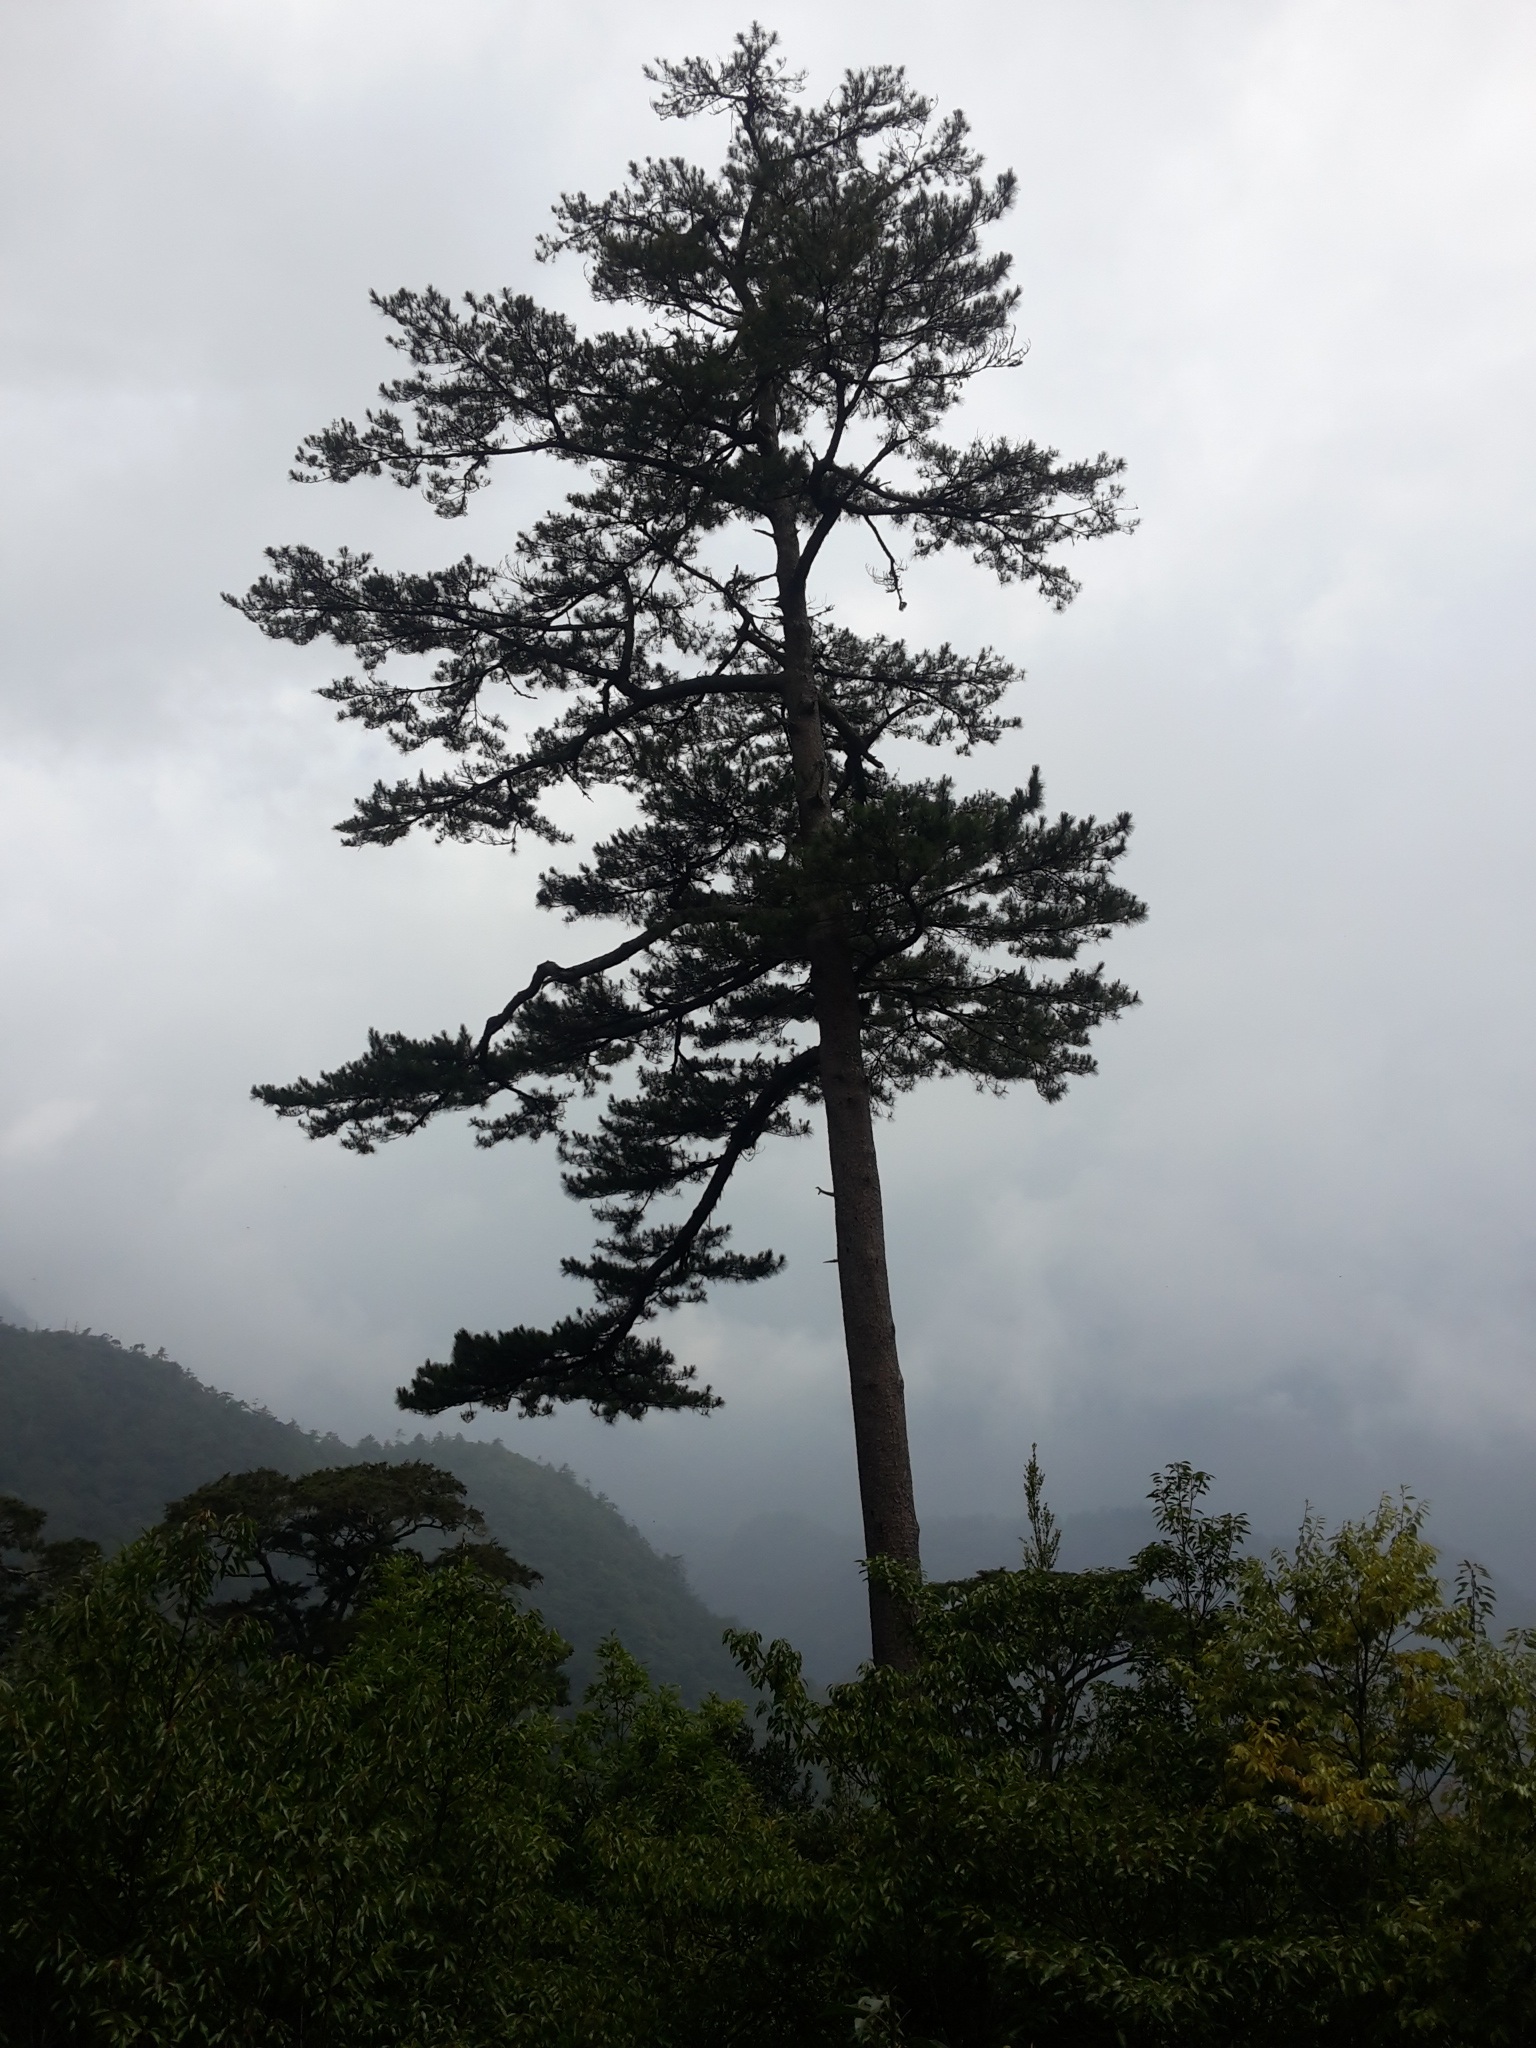
tree, nature, forest, branch, mountain, cloud, plant, fog, leaf, hill, flower, botany, conifer, trees, spruce, mountaineer, views, larch, ecosystem, atmospheric phenomenon, woody plant, land plant